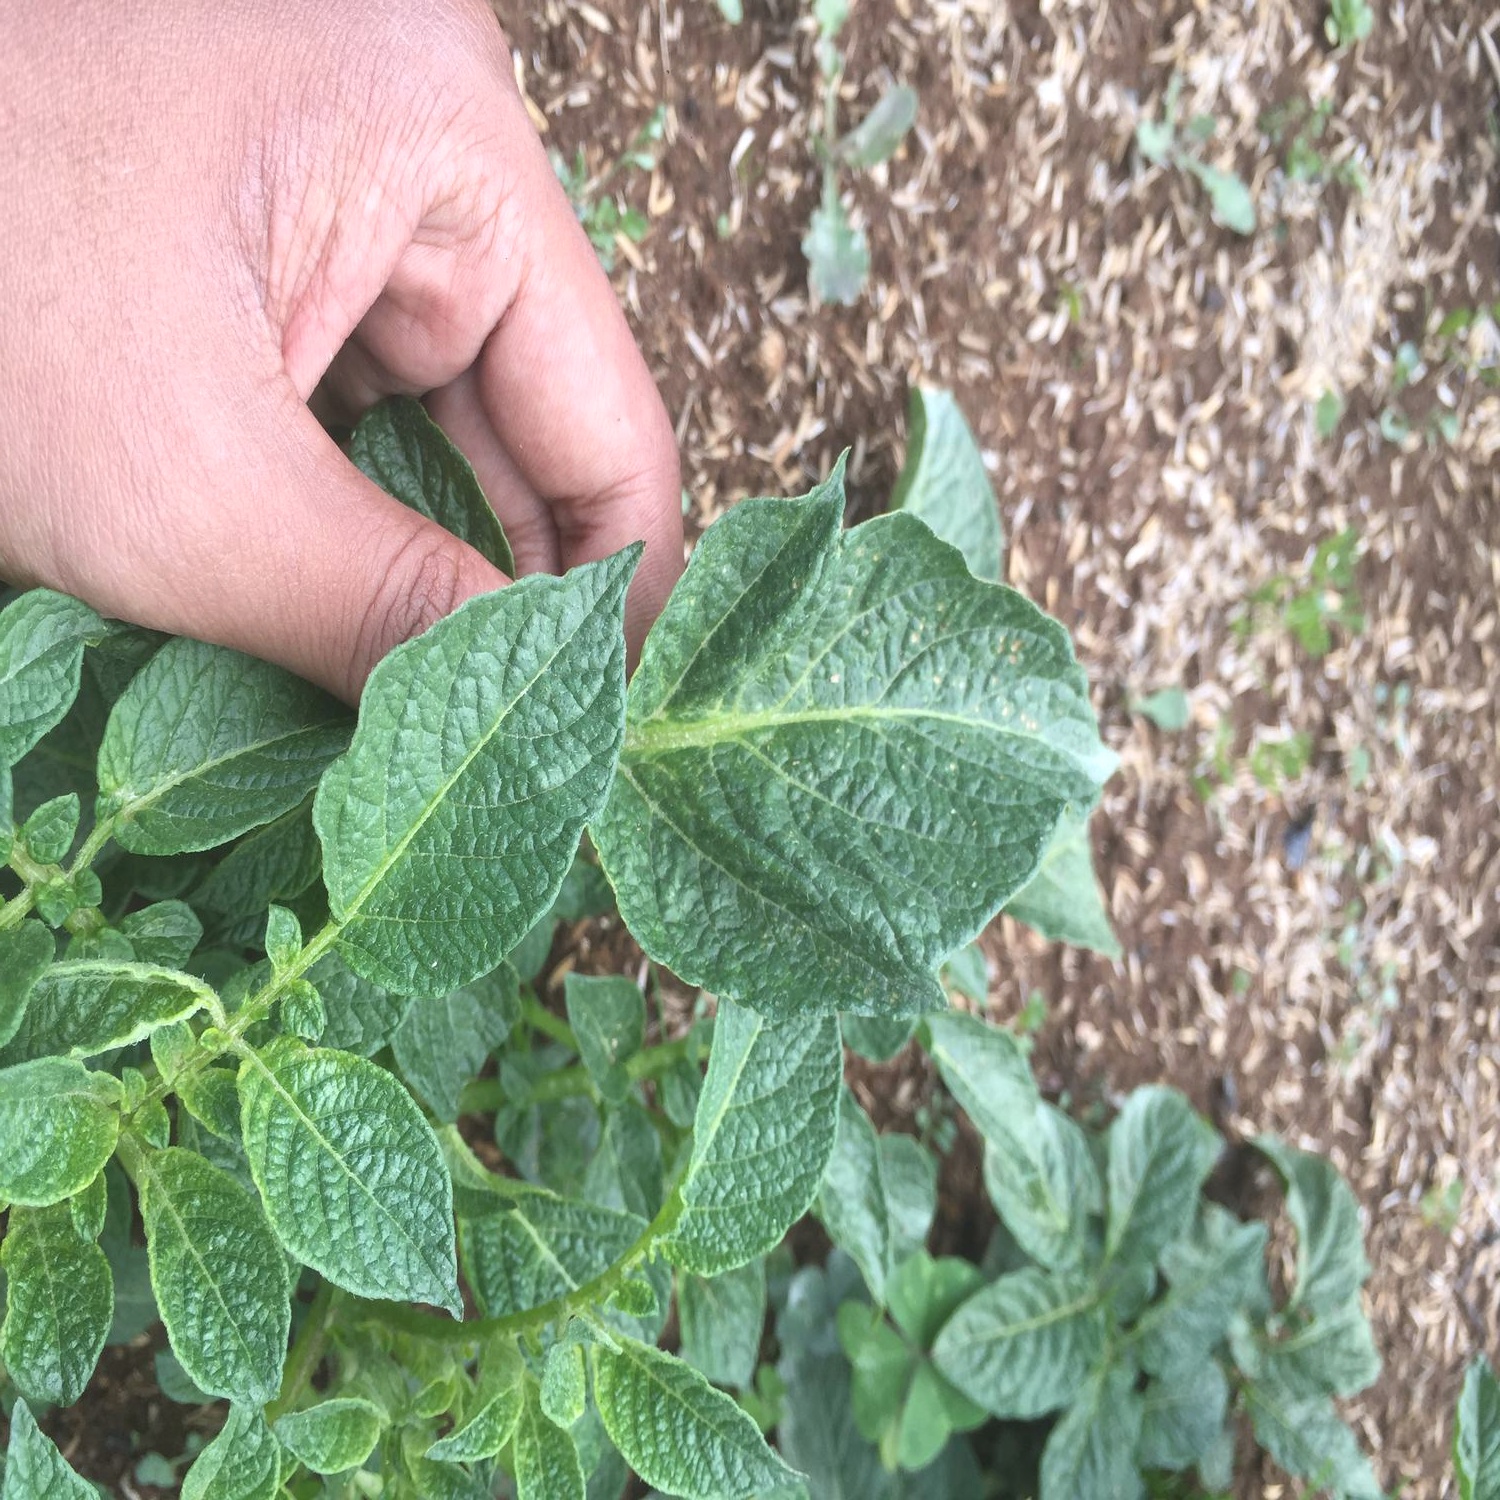
Etiqueta: Virus